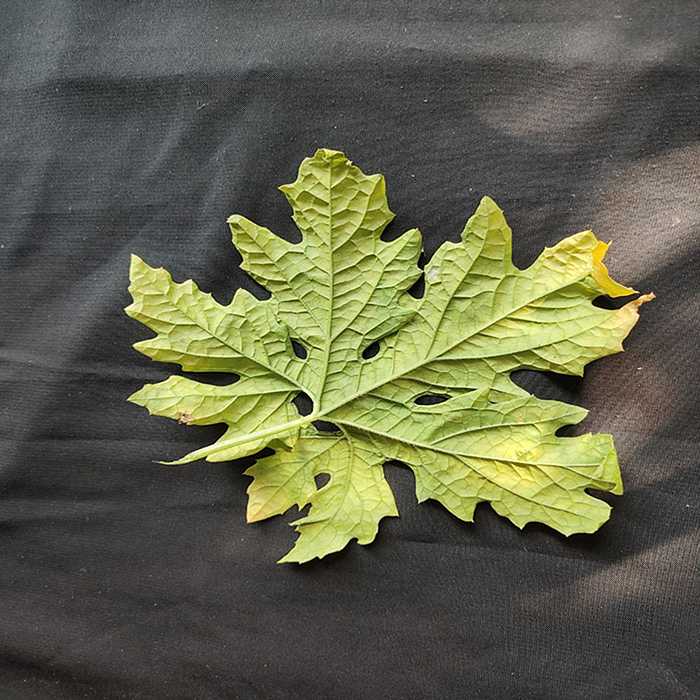
Plant: Bitter Gourd
Label: Mosaic virus